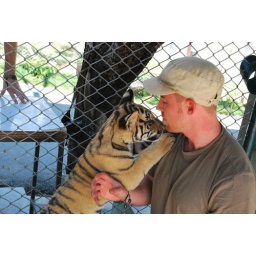
Tyler Likkel (our box office manager's brother) in Thailand.